Tajikistan–Uzbekistan border

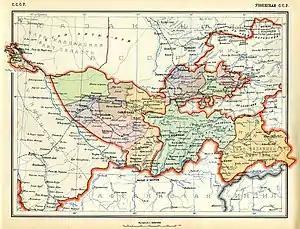
The Uzbek SSR as originally constituted, including the directly administered Khojand region and the Tajik ASSR. At this point a then-larger Karakalpakstan was included within the Kazakh ASSR

There is one enclave along this border, Sarvan, a long, thin piece of Tajik territory lying within Uzbekistan, north of the Tajik town of Punuk.